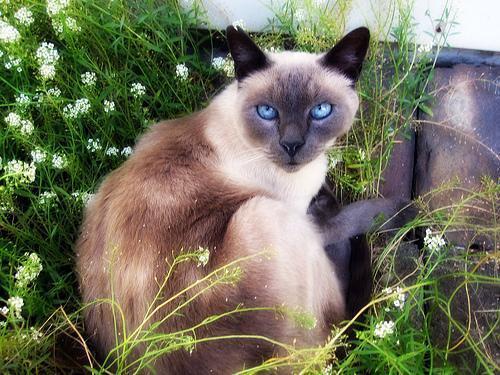
Siamese